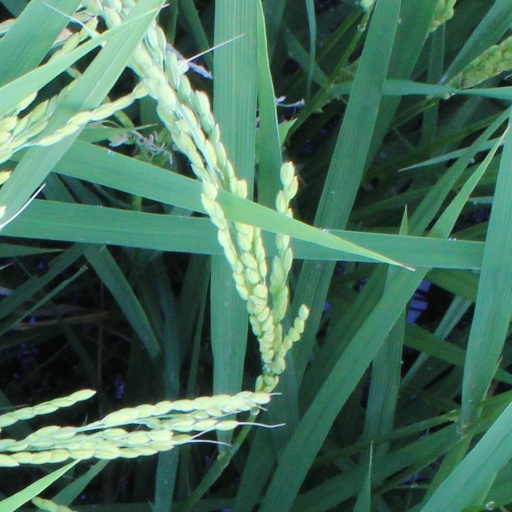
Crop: rice